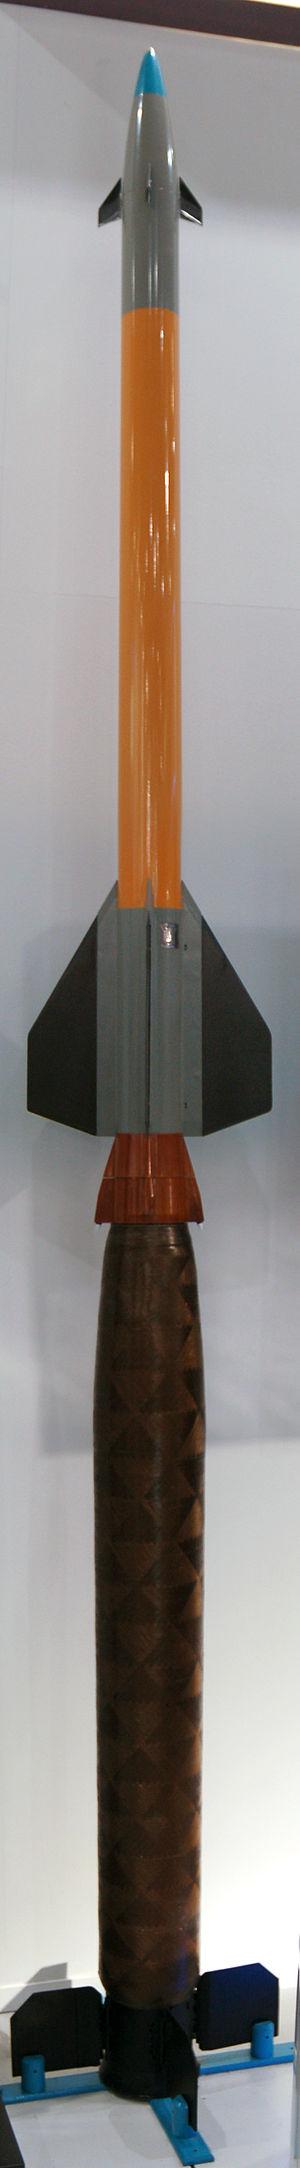
Le Pantsir est un véhicule antiaérien de courte à moyenne portée fabriqué par le complexe militaro-industriel de la Russie.